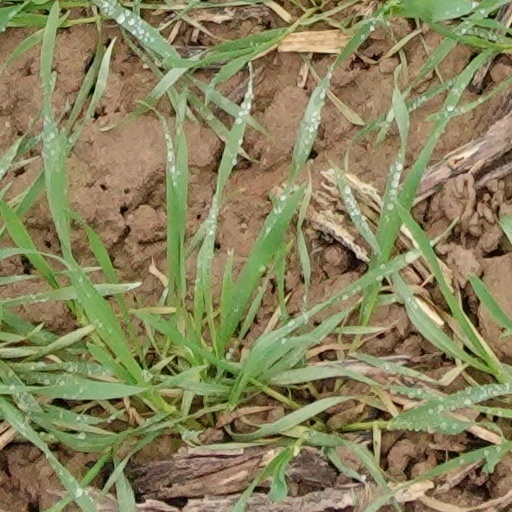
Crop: wheat